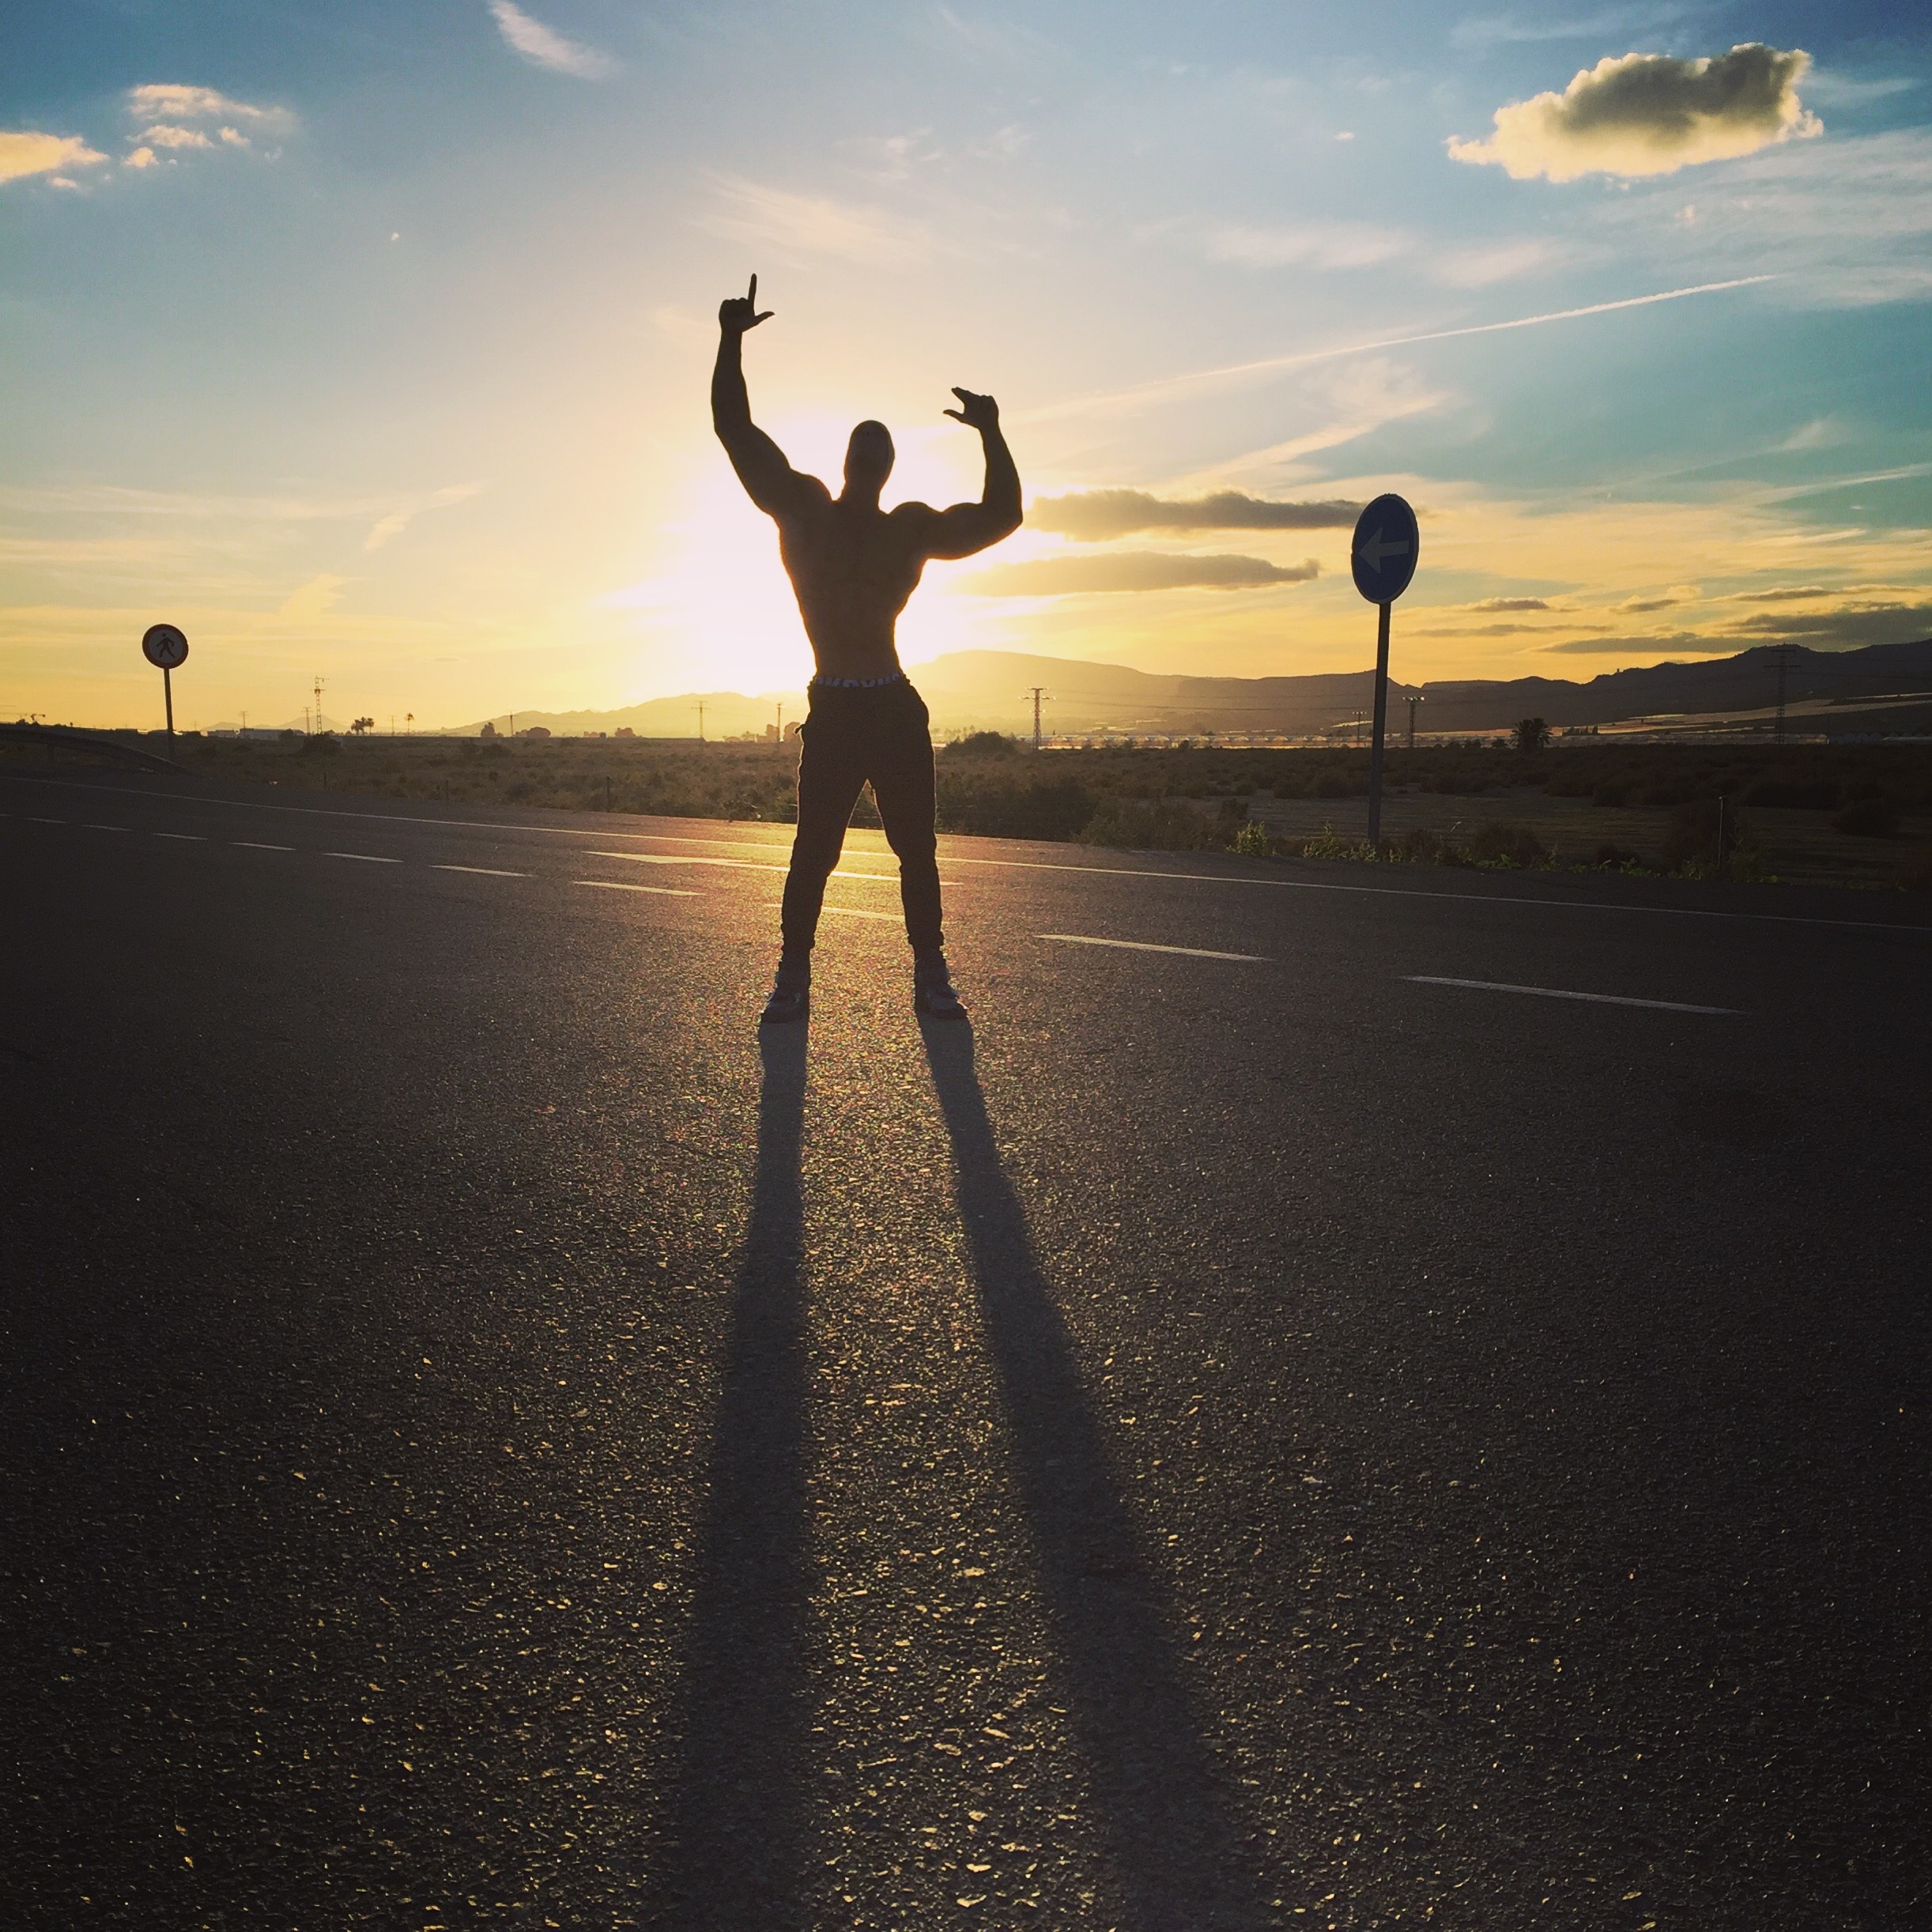
beach, sea, coast, sand, ocean, horizon, silhouette, light, cloud, sun, sunrise, sunset, sport, sunlight, morning, wave, running, dawn, dusk, evening, training, fitness, aesthetic, sporty, nutrition, fit, weight lifting, muscles